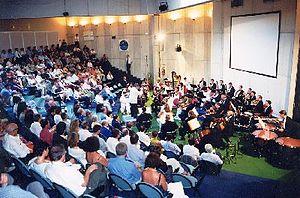
Concert inaugural de l'association Andantino dans l'auditorium du Space Camp Patrick Baudry
Andantino est un club d’entreprises pratiquant le mécénat autour de l'Orchestre régional de Cannes-Provence-Alpes-Côte d'Azur, et de son chef Philippe Bender, puis Wolfgang Doerner à partir de 2014, et Benjamin Levy à partir de 2017.